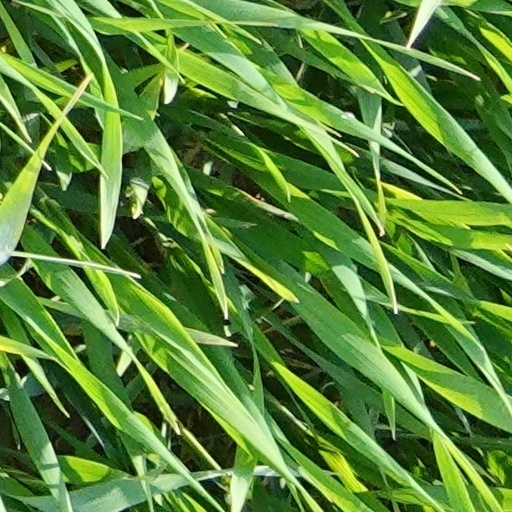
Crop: wheat